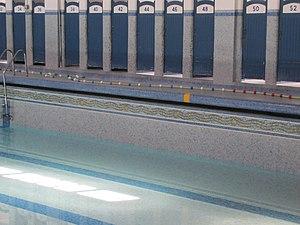
Frise restaurée avec des tesselles Odorico originales qui avaient été conservées.
La piscine Saint-Georges est une piscine municipale de Rennes, construite entre 1923 et 1926.